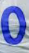
Number: 0